Down quark

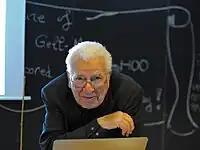
Murray Gell-Mann

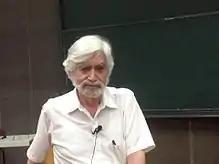
George Zweig

In the beginnings of particle physics (first half of the 20th century), hadrons such as protons, neutrons, and pions were thought to be elementary particles. However, as new hadrons were discovered, the 'particle zoo' grew from a few particles in the early 1930s and 1940s to several dozens of them in the 1950s. The relationships between each of them was unclear until 1961, when Murray Gell-Mann and Yuval Ne'eman (independently of each other) proposed a hadron classification scheme called the Eightfold Way, or in more technical terms, SU(3) flavor symmetry.